Frances Bedingfeld

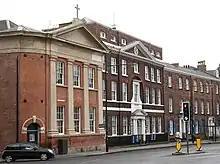
Bar Convent Exterior

From this community, she founded Bar Convent in York in 1677, at the invitation of Sir Thomas Gascoigne. This was the first Convent to be opened in England after the dissolution of Monasteries in 1536 by Henry VIII. First they set up a boarding school for Catholic girls, and this was followed in 1699 by a free day school. Both houses continued despite frequent harassment by local authorities for their ties to the Catholic Church, being suspected of harboring Catholic priests. Bedingfeld supervised both communities until 1686, when she settled in York.